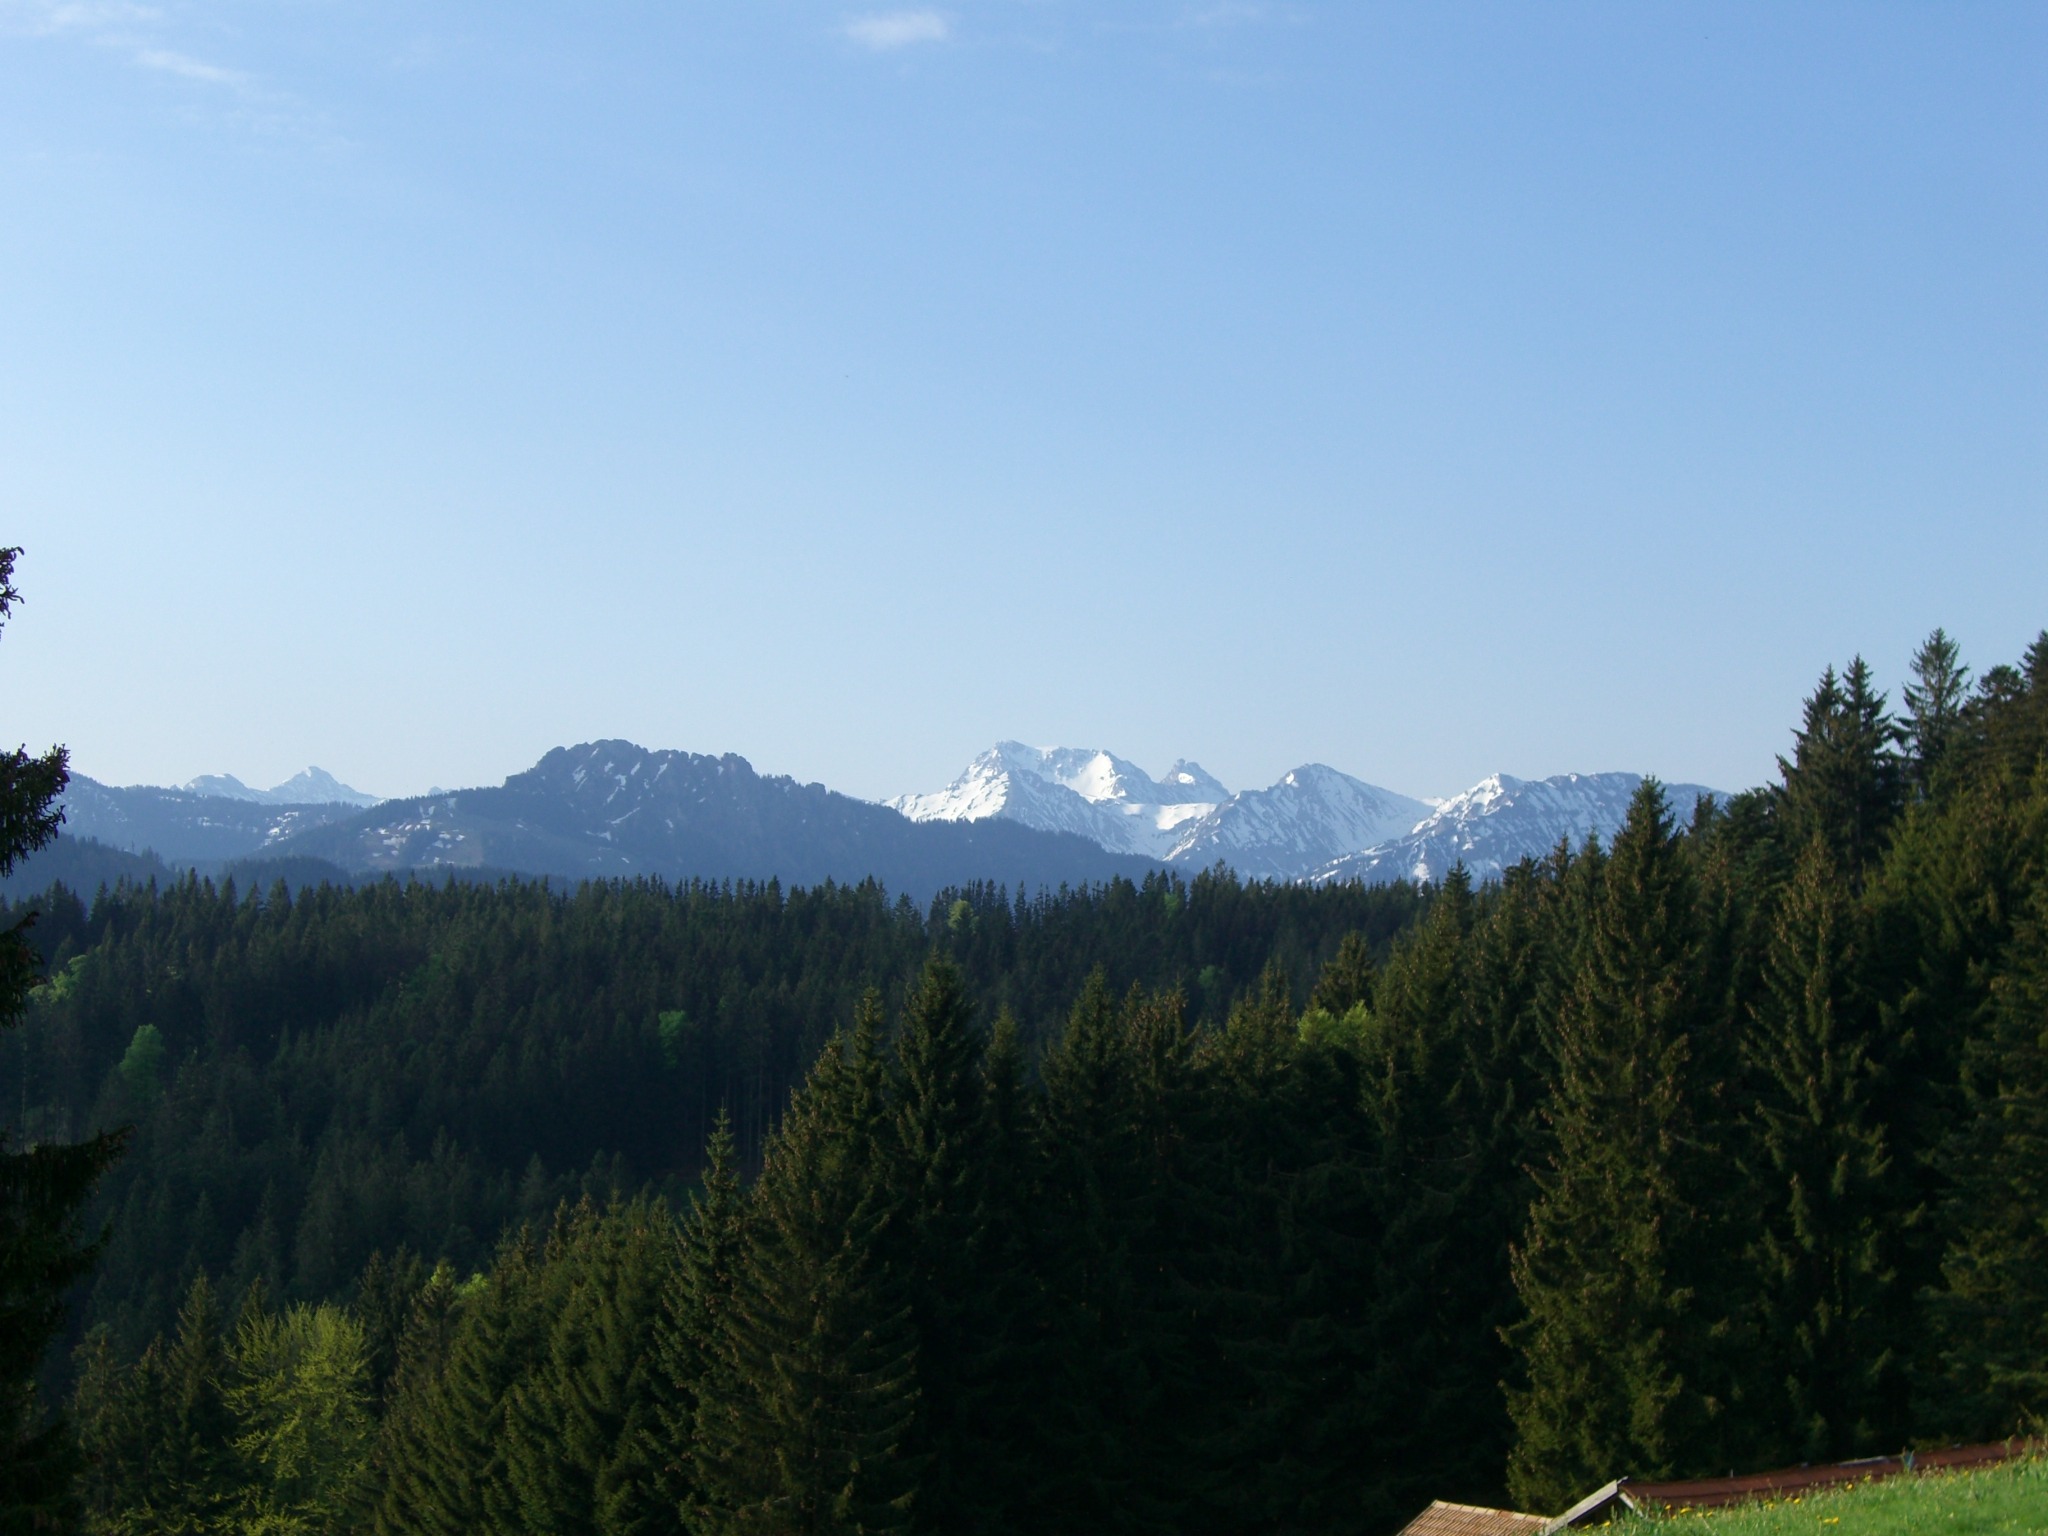
tree, forest, wilderness, walking, mountain, meadow, hill, valley, mountain range, ridge, alps, plateau, ecosystem, distant view, landform, alpine panorama, mountain pass, oy mittelberg, geographical feature, mountainous landforms, panorama trail, allgau, sorg schrofen